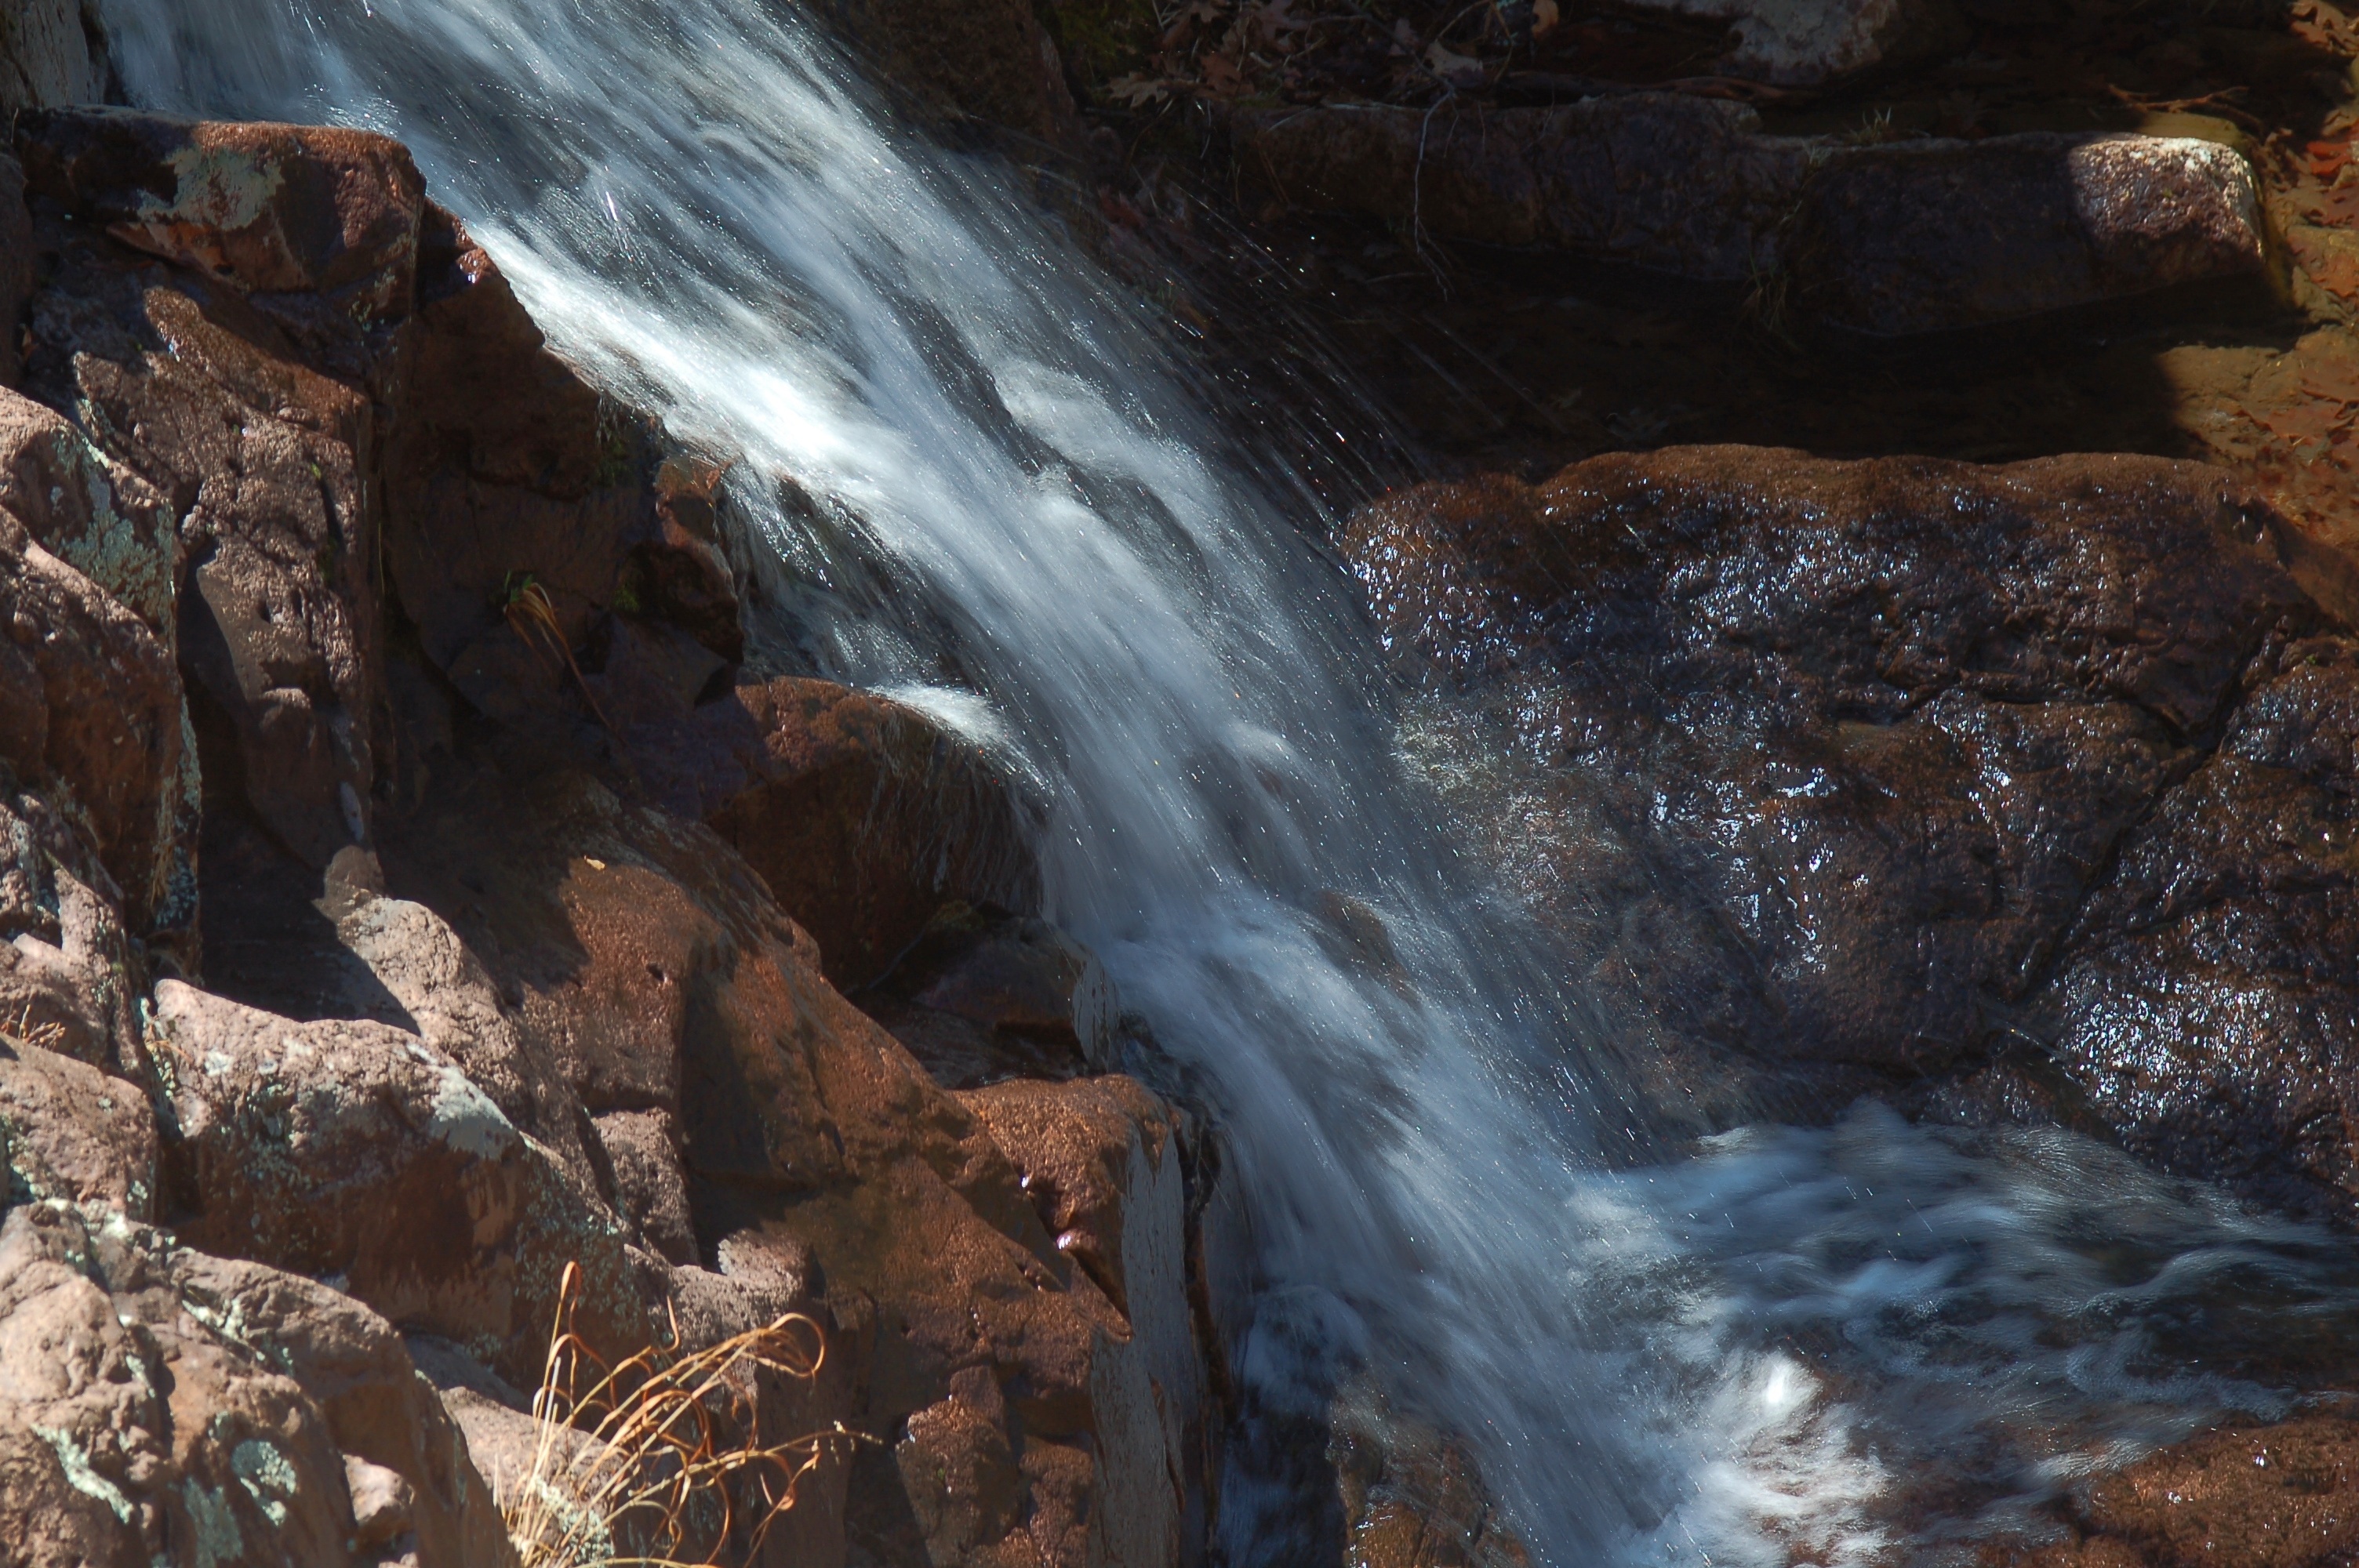
landscape, water, nature, outdoor, rock, waterfall, river, stone, formation, stream, scenic, natural, autumn, canyon, colorful, terrain, body of water, outdoors, geology, scene, water feature